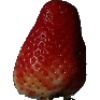
Label: Strawberry 1